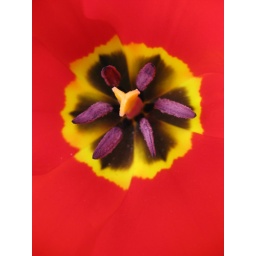
Close-up inside of a red tulip, taken along the street in Brooklyn, New York. Hope you like it!